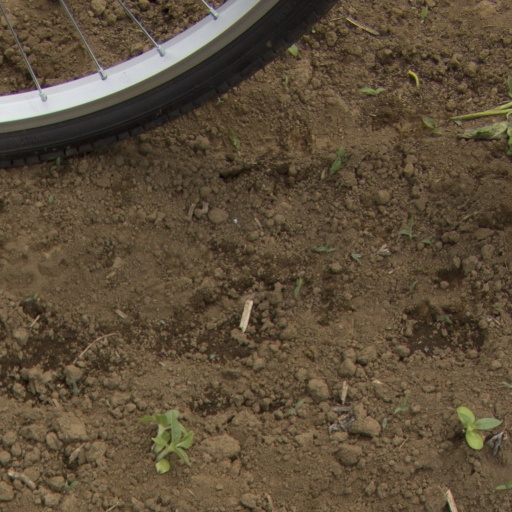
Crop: Jerusalem artichoke